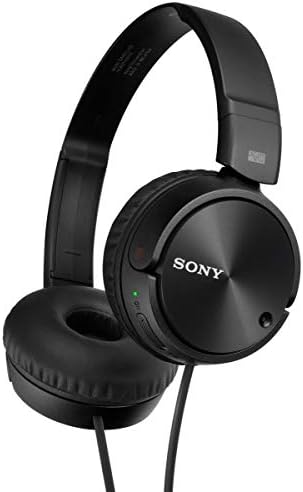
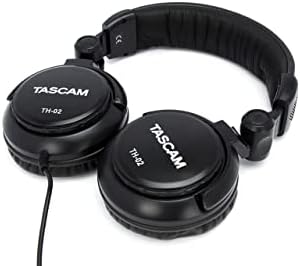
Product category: headphones
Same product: no